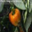
Label: sweet_pepper